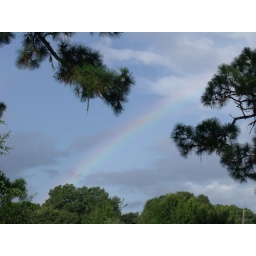
rainbow against the glorious blue sky, framed by pine trees